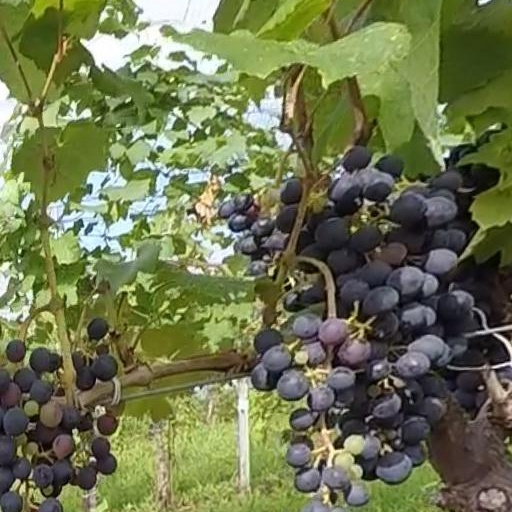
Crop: grape